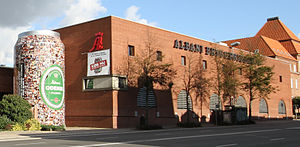
Albanigade
Albanigade med Albani Bryggeriet. I baggrunden til højre ses Odense Domhus.
Albani Bryggeriernes facade mod Albanigade i Odense.
Albanigade er en gade i det indre Odense, der strækker sig over cirka 700 meter fra Albani Torv i nordvest til Guldbergsvej i sydøst. Gaden krydser Odense Å.